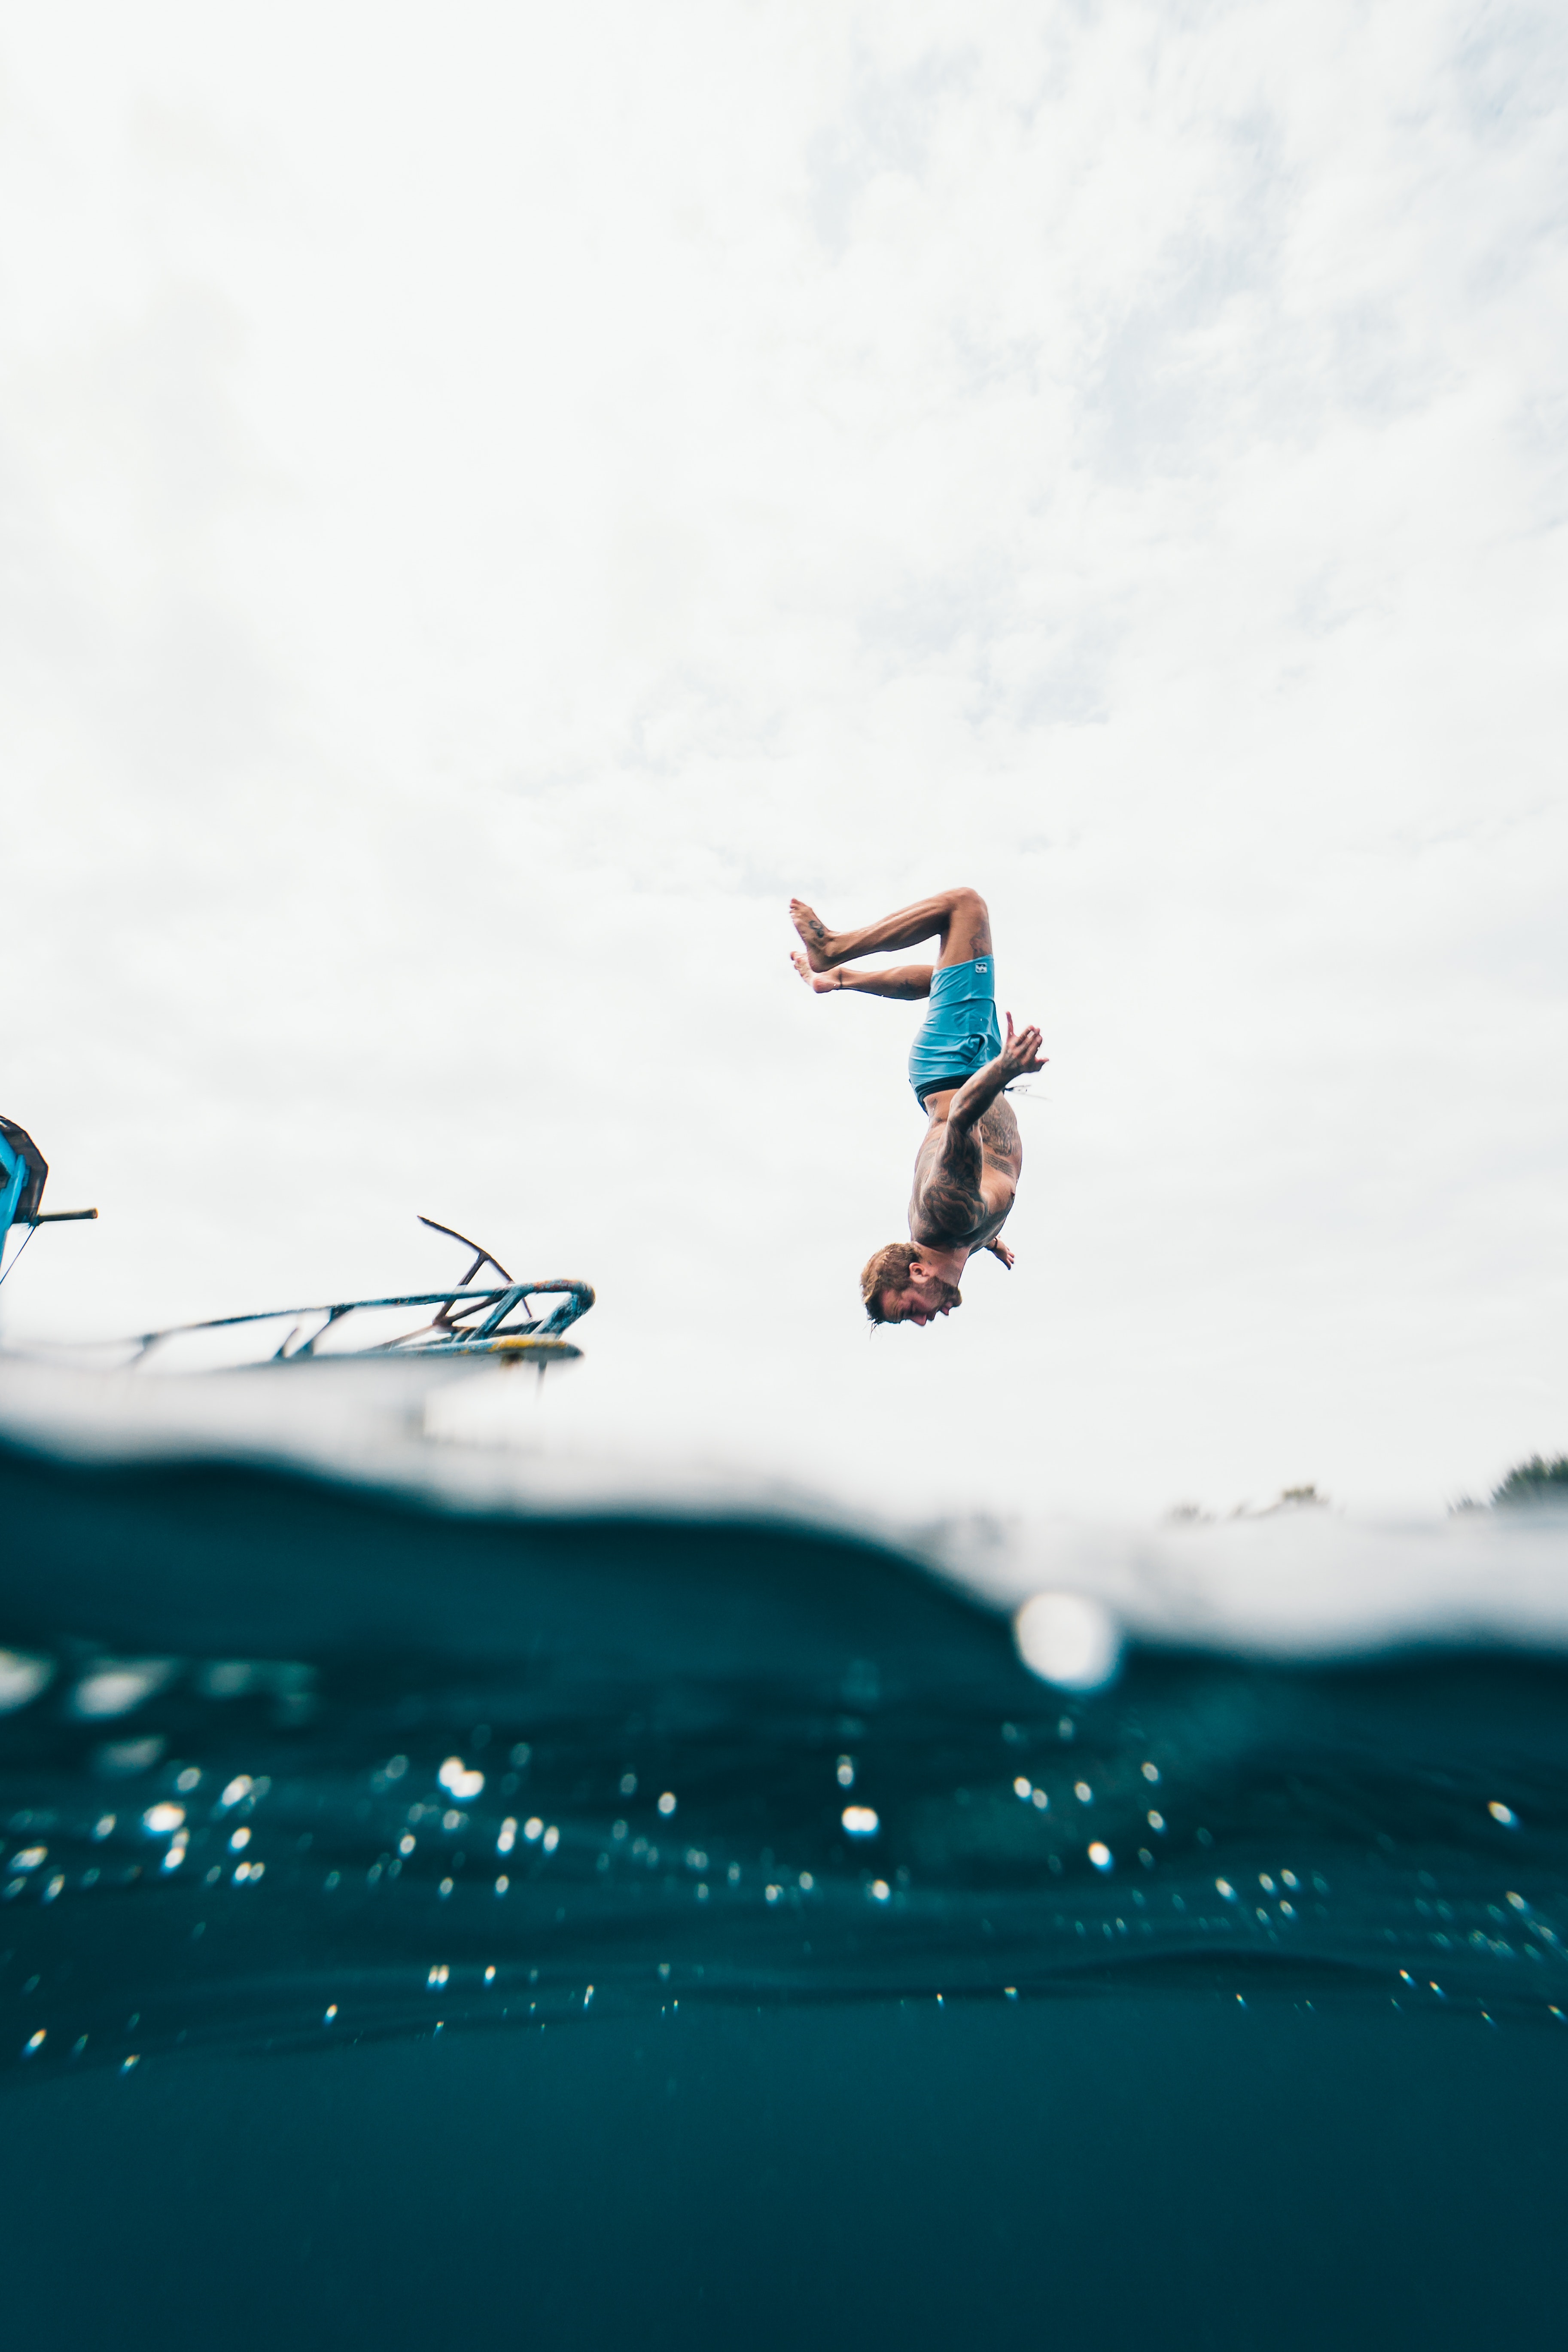
water, sky, extreme sport, recreation, fun, Flip acrobatic, wave, vacation, sea, jumping, wind wave, leisure, photography, surfing, ocean, cloud, wakeboarding, happy, surface water sports, Surfing Equipment, wind, sports equipment, wakesurfing